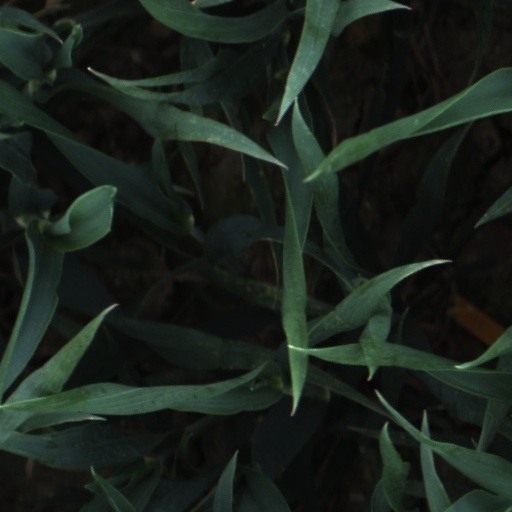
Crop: wheat